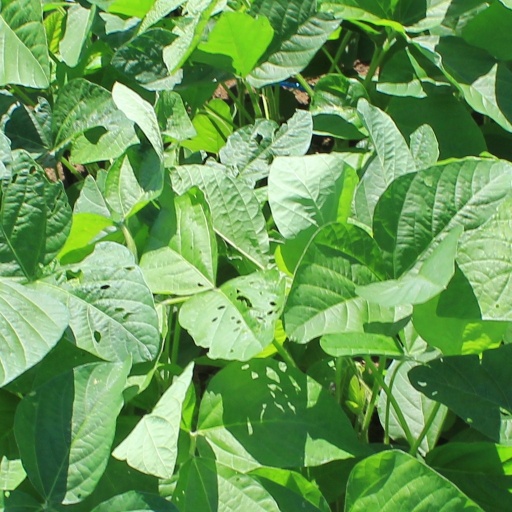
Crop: soybean